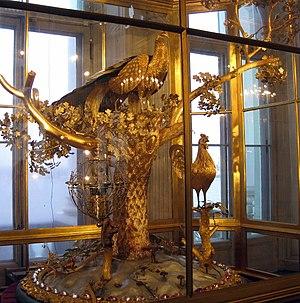
Le Petit Ermitage est un monument architectural qui fait partie du complexe du Musée de l'Ermitage à Saint-Pétersbourg. Il est construit durant les années 1764 à 1775, par les architectes Jean-Baptiste Vallin de La Mothe et Georg Friedrich Veldten. Le bâtiment donne sur le Quai du Palais et la Rue Millionnaïa et fait le lien entre le Palais d'Hiver baroque et les édifices de style classique : Grand Ermitage et Nouvel Ermitage. Son nom de Petit Ermitage lui est donné parce que Catherine II y organisait des spectacles et des divertissements, alors que les autres bâtiments servaient de salles d'expositions pour les musées.